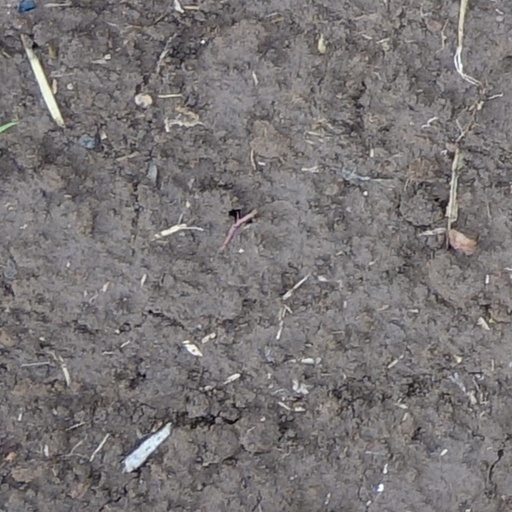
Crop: wheat